Boworadet Rebellion

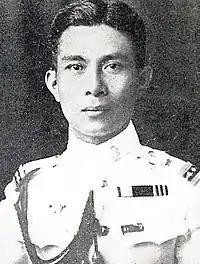
Phraya Sri Sithsongkram

Another prominent counter-revolutionary leader was Phraya Si Sitthisongkhram, a former close friend of Phaya Phohon and Phaya Song. He received his military education in Germany. Like Prince Boworadet, he also refused to join the 1932 revolution, but he anticipated his revolutionary friends would appoint him to an important position in the new regime as his educational background and stature among army officers would help the Promoters in strengthening the revolution. Much to his disappointment, he only got a minor position in the Ministry of Education. Later, he was appointed to the State Council and to replace Phya Song as the Directory of Military Operations after the four military leaders were expelled by the coup carried out by Mano. However, the second coup soon took over Mano government, and Phaya Srisith subsequently became the bitter enemy of the new government. In the rebellion, he was assigned as Borowadet's deputy and given the task of inciting the Ayutthaya garrison.